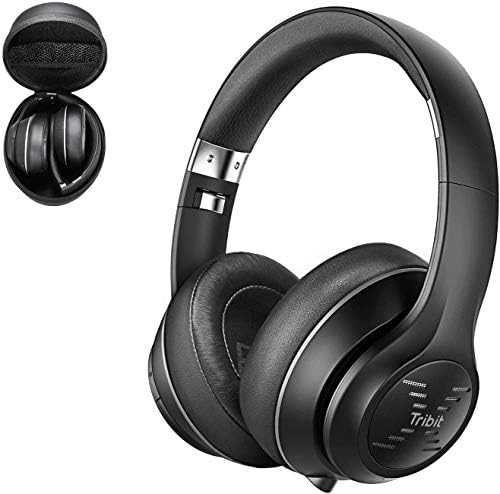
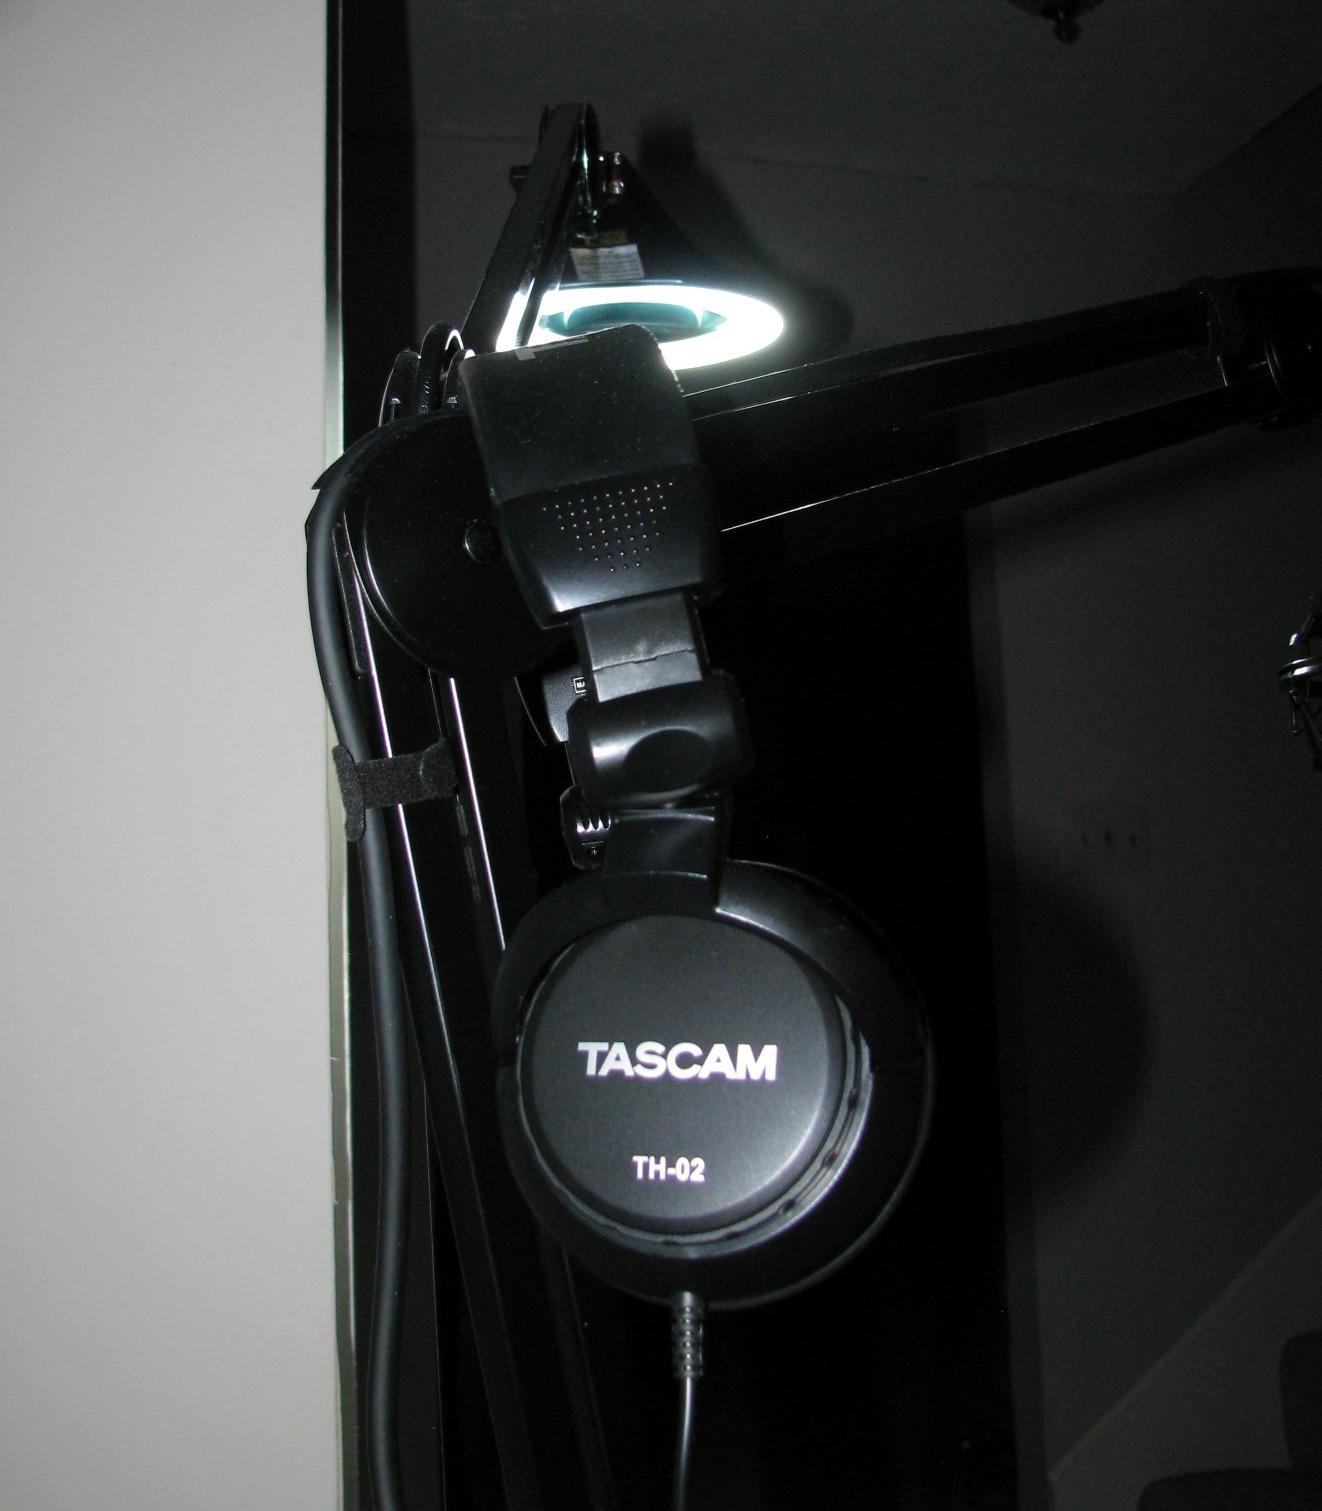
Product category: headphones
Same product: no